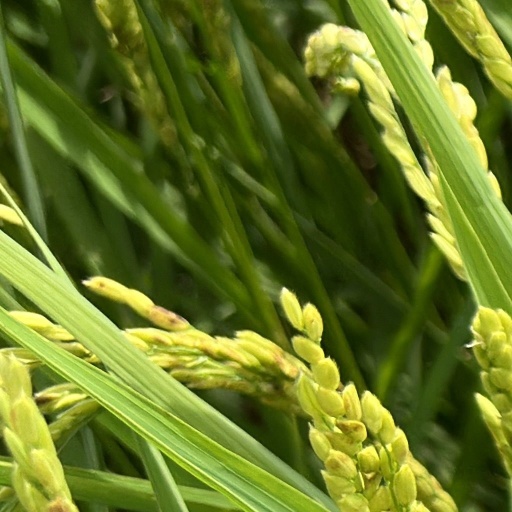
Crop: rice